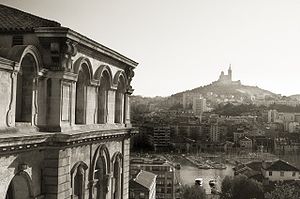
Marseille / Historie
Marseille er Frankrigs næststørste by. Byen har 852.395 indbyggere, men Stor-Marseille bebos af 1,5 millioner.